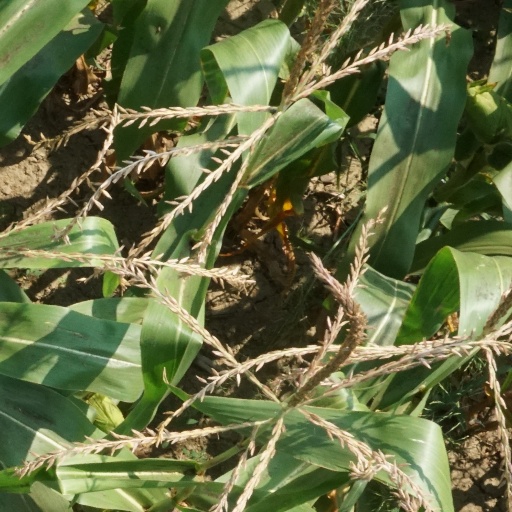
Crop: maize; corn